LNER Thompson Class A2/2

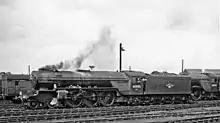
No. 60505 'Thane of Fife' in York Locomotive Yard 26 May 1958.

Withdrawals began in 1959 with 60505 "Thane of Fife" and 60503 "Lord President" on 10 November and 27 November respectively. 60501 "Cock o' the North" was withdrawn in 1960, while 60502, 60504, 60506 were withdrawn in 1961, with 60502 going last on 3 July.